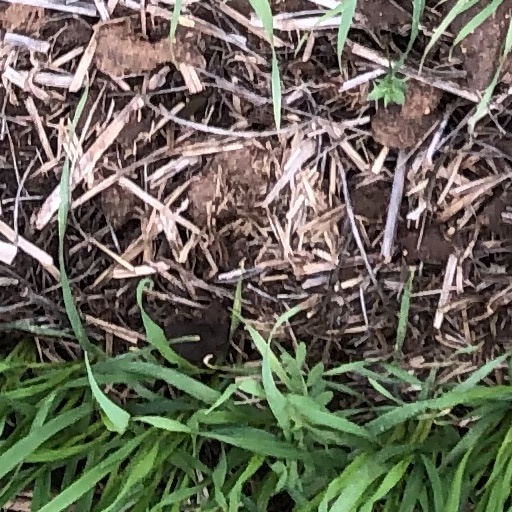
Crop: wheat